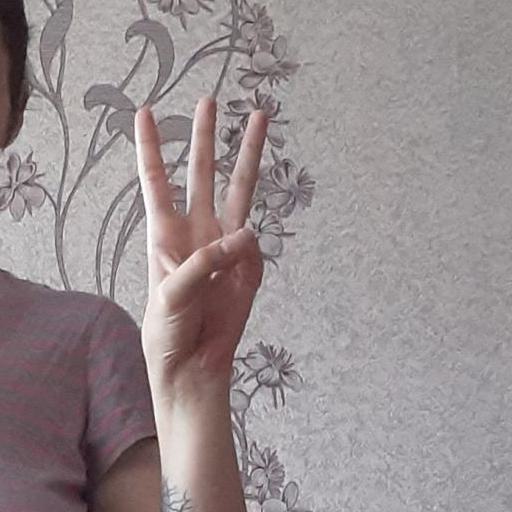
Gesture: three